Karl Mediz

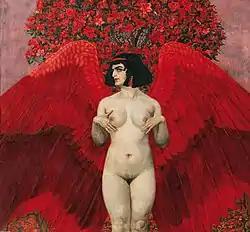
"Red Angel" (1902)

After Emilie's sudden death from heart failure in 1908, he was grief-stricken and never fully recovered. He held only one more showing, in Rome in 1911, then withdrew from public life and concentrated on drawing. He died just before the bombing of Dresden.